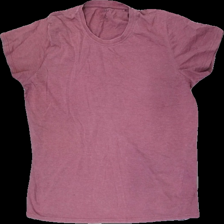
View: front
Type: T-shirt
Category: Men
Brand: Not in the list
Brand text on label: Livergy
Colors: Red
Material: 61% cotton, 39% polyester
Cut: Regular
Size: XL
Season: All
Stains: Minor
Smell: Minor
Damage: White color stain
Damage location: bottom right
Price range: <50
Recommended usage: Export
Description: Dusty red t-shirt
Comment: Crooked seam